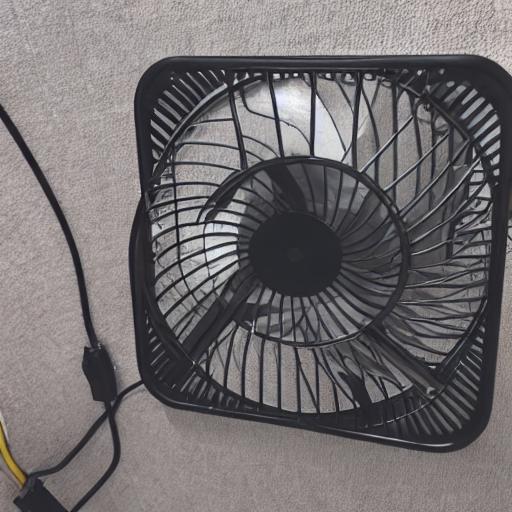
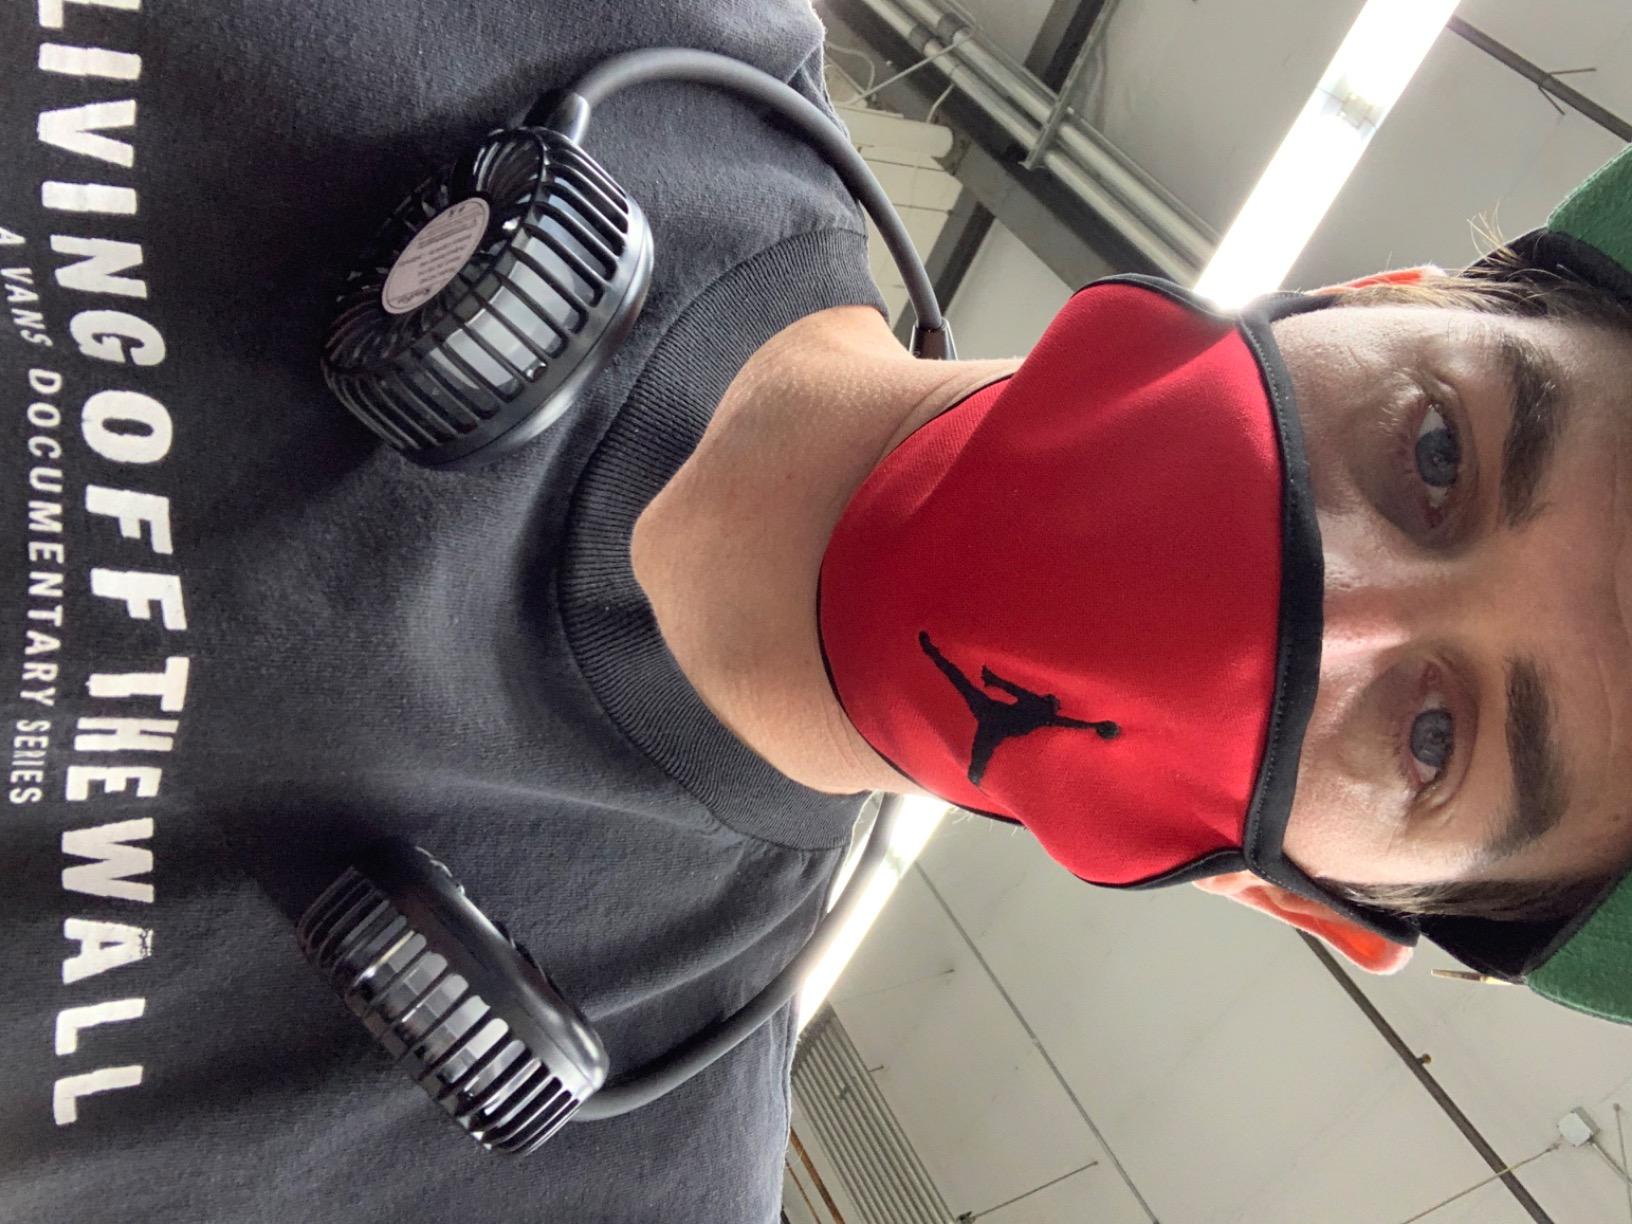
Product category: fan
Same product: no